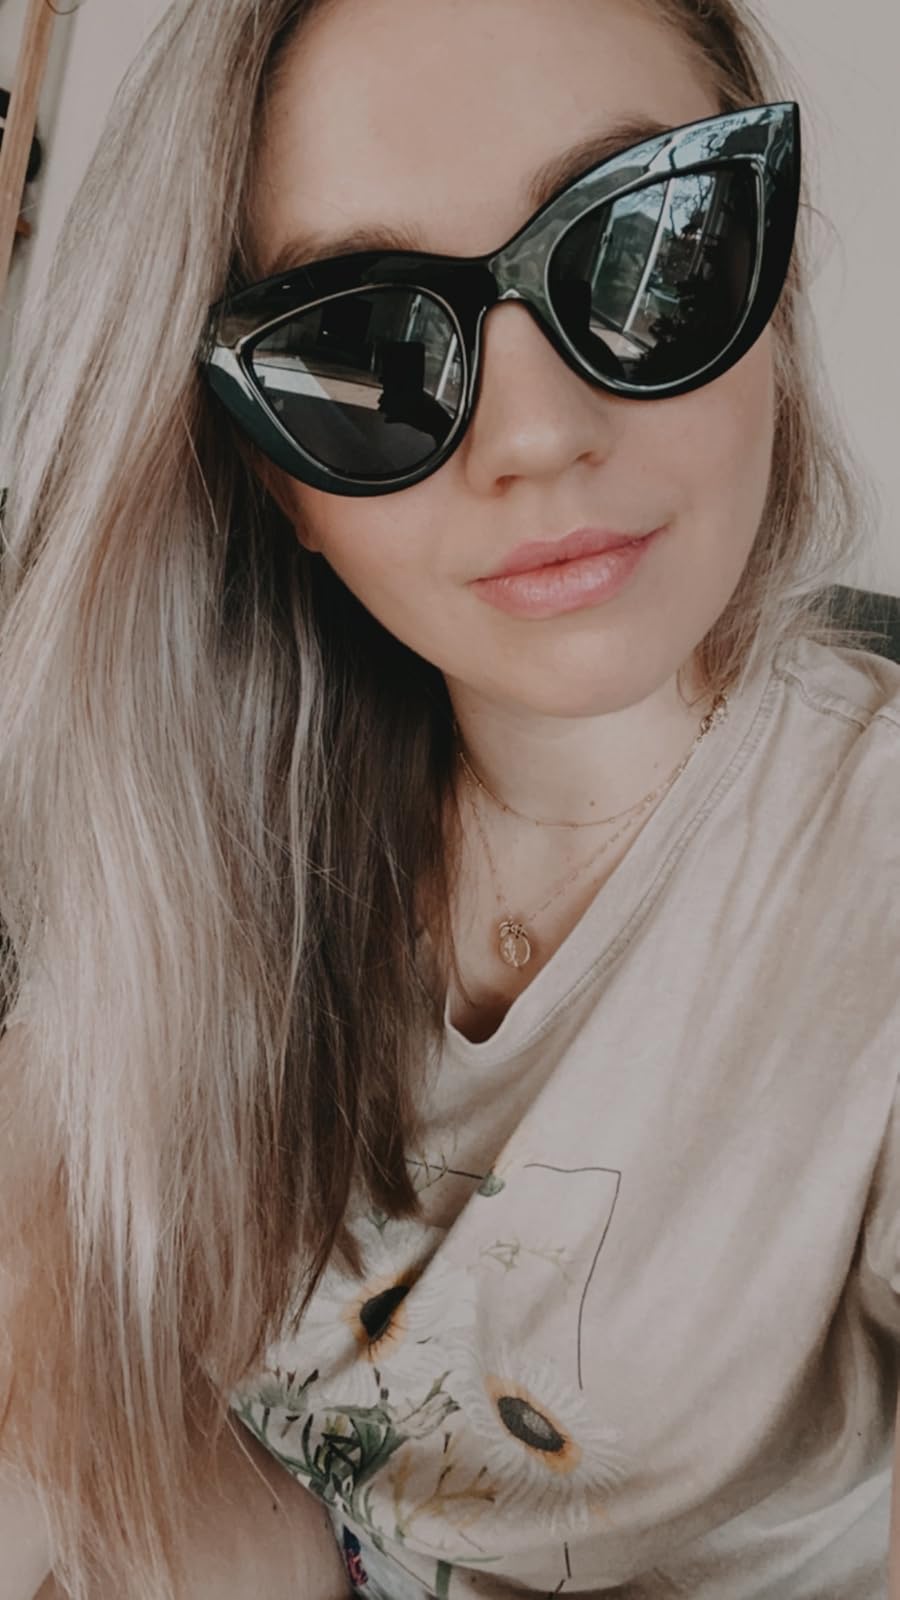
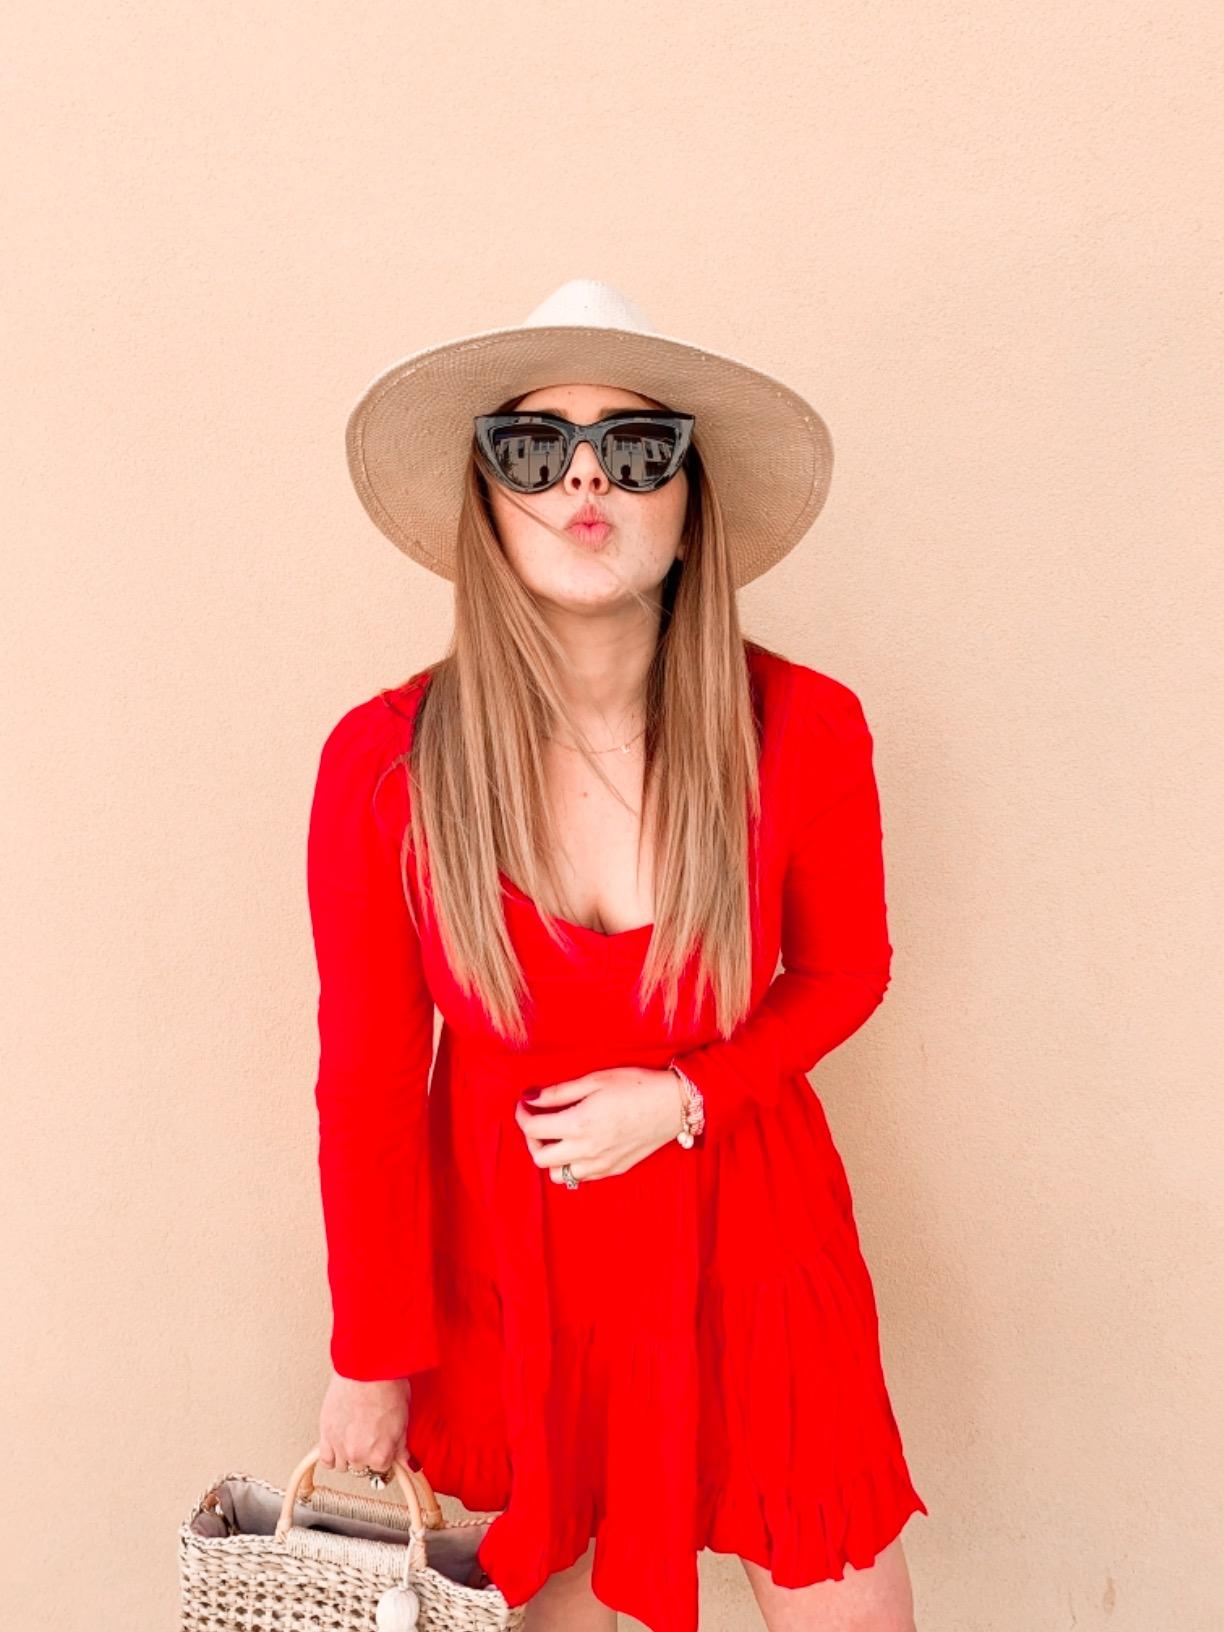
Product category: accessories_sunglasses
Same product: yes